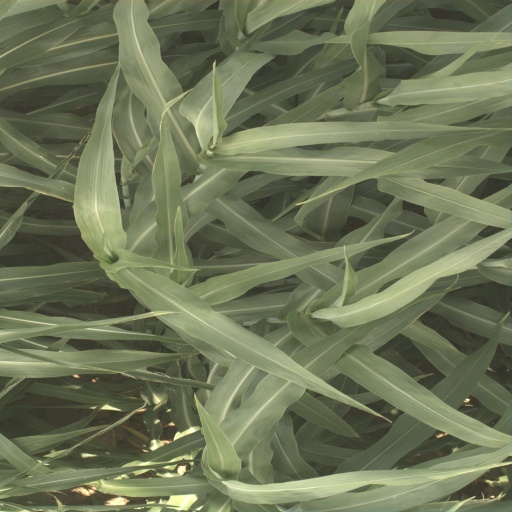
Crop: sorghum